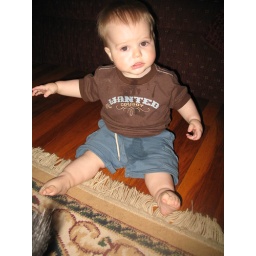
Mom, I just spilled my water cup all over myself!